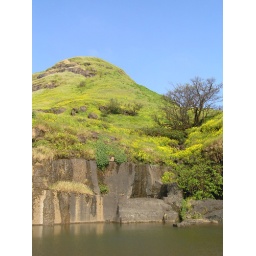
A hill covered with yellow blossoms towers over the water tank